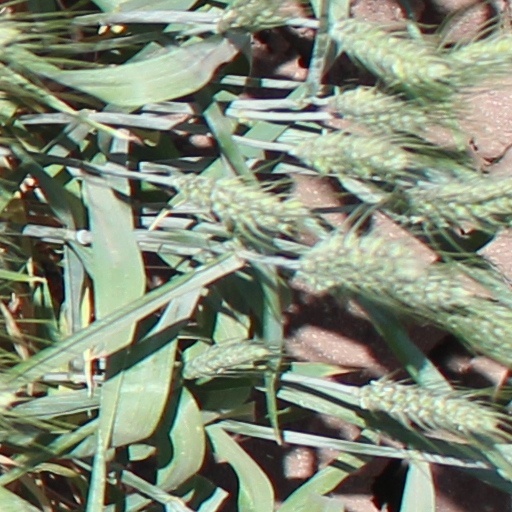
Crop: wheat